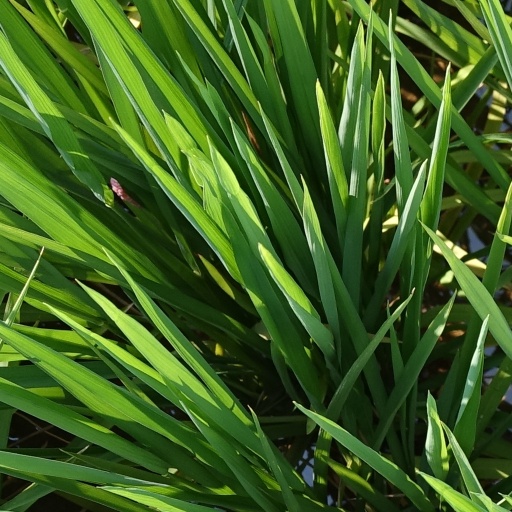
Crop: rice